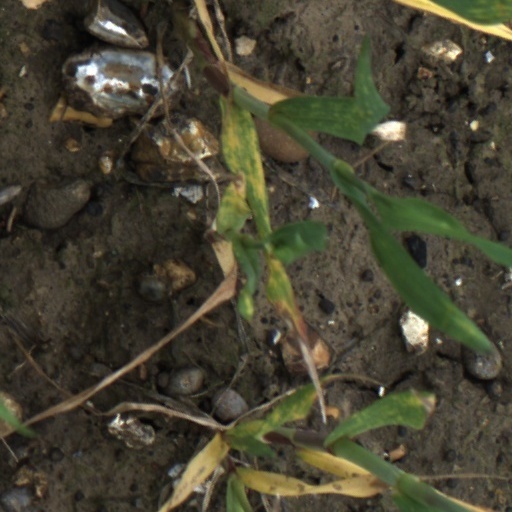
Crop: wheat